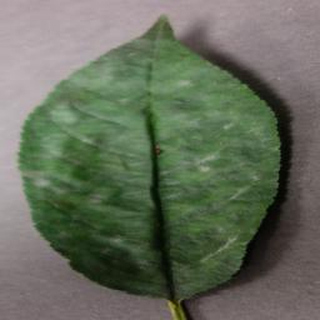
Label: cherry_powdery_mildew